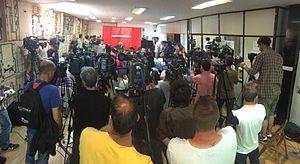
Barcelone en commun, initialement Gagnons Barcelone, est un parti politique espagnol de gauche radicale et écologiste, constitué en vue des élections municipales de 2015 à Barcelone, qu'il a remportées. Après quatre ans de gouvernement conjoint avec d'autre formations de gauche, le parti se représente aux élections municipales de 2019, à l'issue desquelles il arrive deuxième et perd un siège.